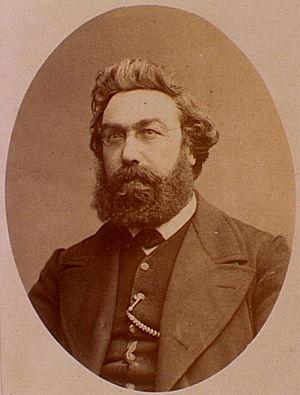
Augustin Joseph Verdure est né à Remilly-Wirquin le 5 mars 1825 et est mort en déportation en Nouvelle-Calédonie en 1873. C'est une personnalité de la Commune de Paris.